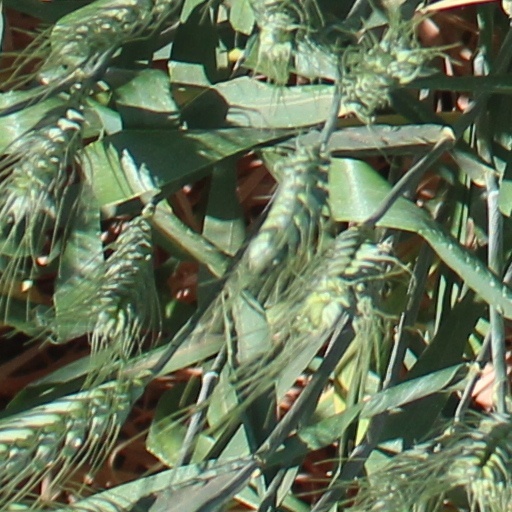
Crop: wheat